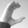
ASL letter: C